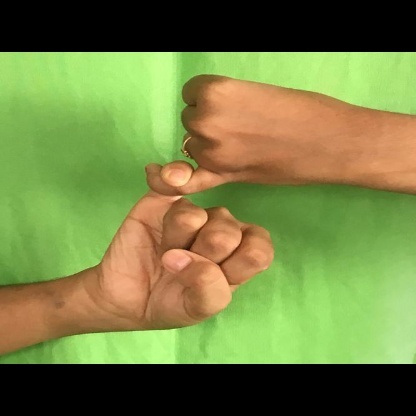
Mudra: Kilaka